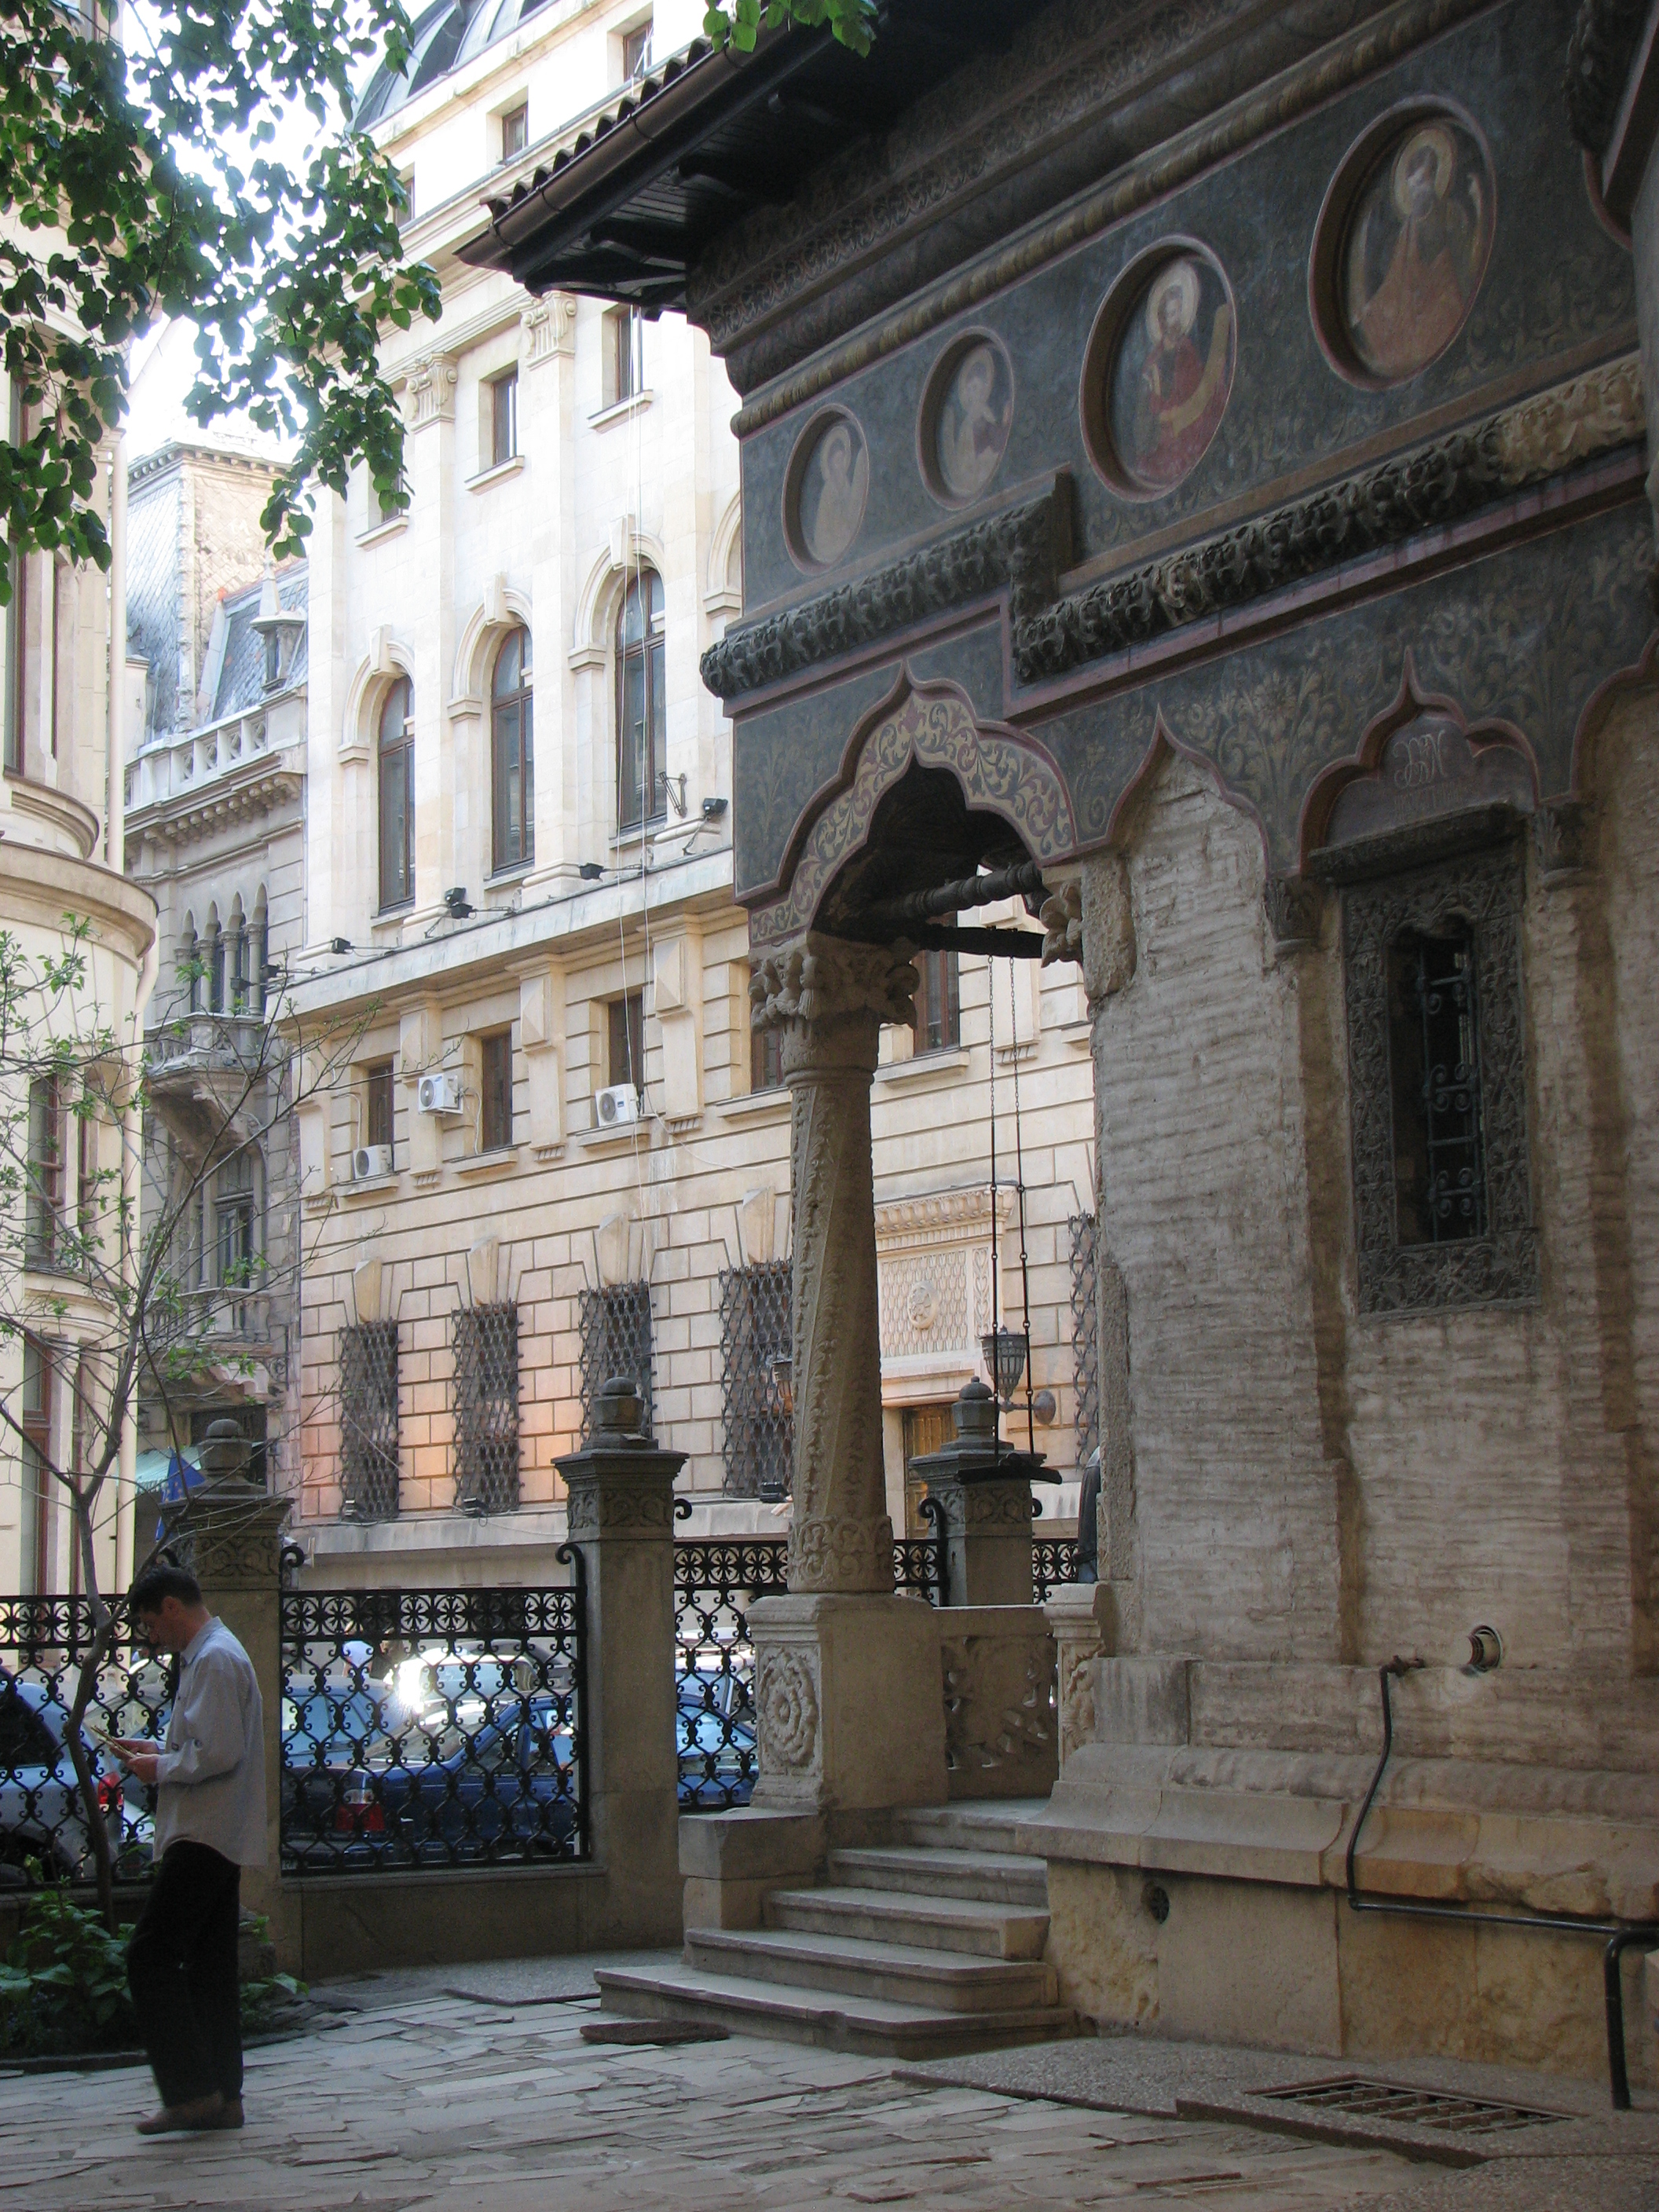
architecture, photography, town, building, palace, monument, photo, europe, plaza, religion, facade, church, christian, photos, religious, free, de, churches, synagogue, fotografie, christianity, romana, town square, orthodox, eastern, romania, bor, biserica, arhitectura, orthodoxy, romanian, ortodoxa, patrimoniu, ortodox, ortodoxia, ortodoxie, ecclesiastical, bisericeasc, cladire, edificiu, lmibiiaa19464, stavropoleos, cre tinism, cre tin, ancient history